Nirupama Rajendra

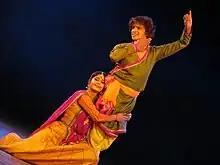
Rajendra Performing at Maha Maya Dance Festival, Ravindra Kalakshetra, Bengaluru in 2013

Nirupama had a passion for dance from a very young age. She began her formal training in Bharathanatyam at the age of five. She saw dance as a major form of expression and enjoyed sharing it with people. Her passion for the art form of Kathak began under the tutelage of Guru Maya Rao. She learnt both Kathak and Bharatanatyam as a young child.